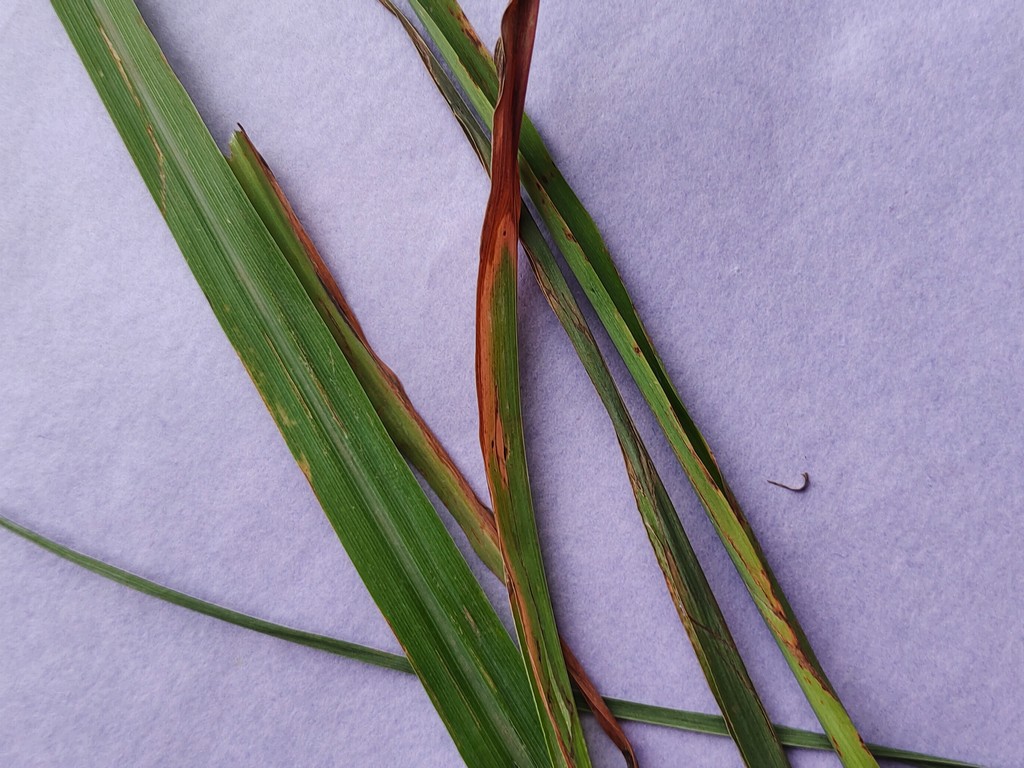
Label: Unhealthy